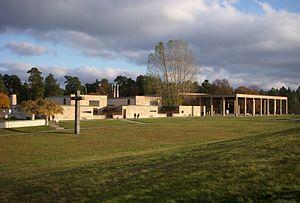
L'Architecture moderne ou Mouvement moderne naît du passage progressif de la campagne à la ville dans un contexte de changements techniques, sociaux et culturels liés à la révolution industrielle. Les conséquences se font sentir dans la construction et l'urbanisme entre la fin du XVIIIᵉ siècle et le début du XIXᵉ siècle et plus précisément dans l'après guerre après Waterloo. Puis une ligne cohérente de pensée se produit pour la première fois en Angleterre avec William Morris en 1860 mais le point crucial du processus qui met la théorie et la pratique face à la réalité est atteint par Walter Gropius en 1919 quand il ouvre le Bauhaus de Weimar. C'est à ce moment que l'on peut parler au sens strict du terme de mouvement moderne.